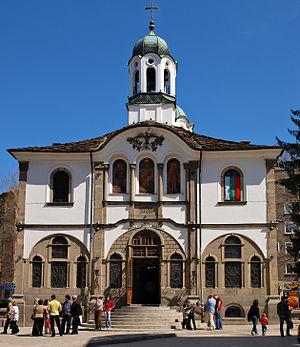
Gabrovo est une ville du centre de la Bulgarie adossée au versant nord de la chaîne montagneuse Stara Planina ou Grand Balkan. La ville comptait une population de 60 281 habitants en 2009. Elle est le chef-lieu de l'oblast de Gabrovo et, au sein de celui-ci, constitue la seule ville au sein de l'obchtina de Gabrovo.